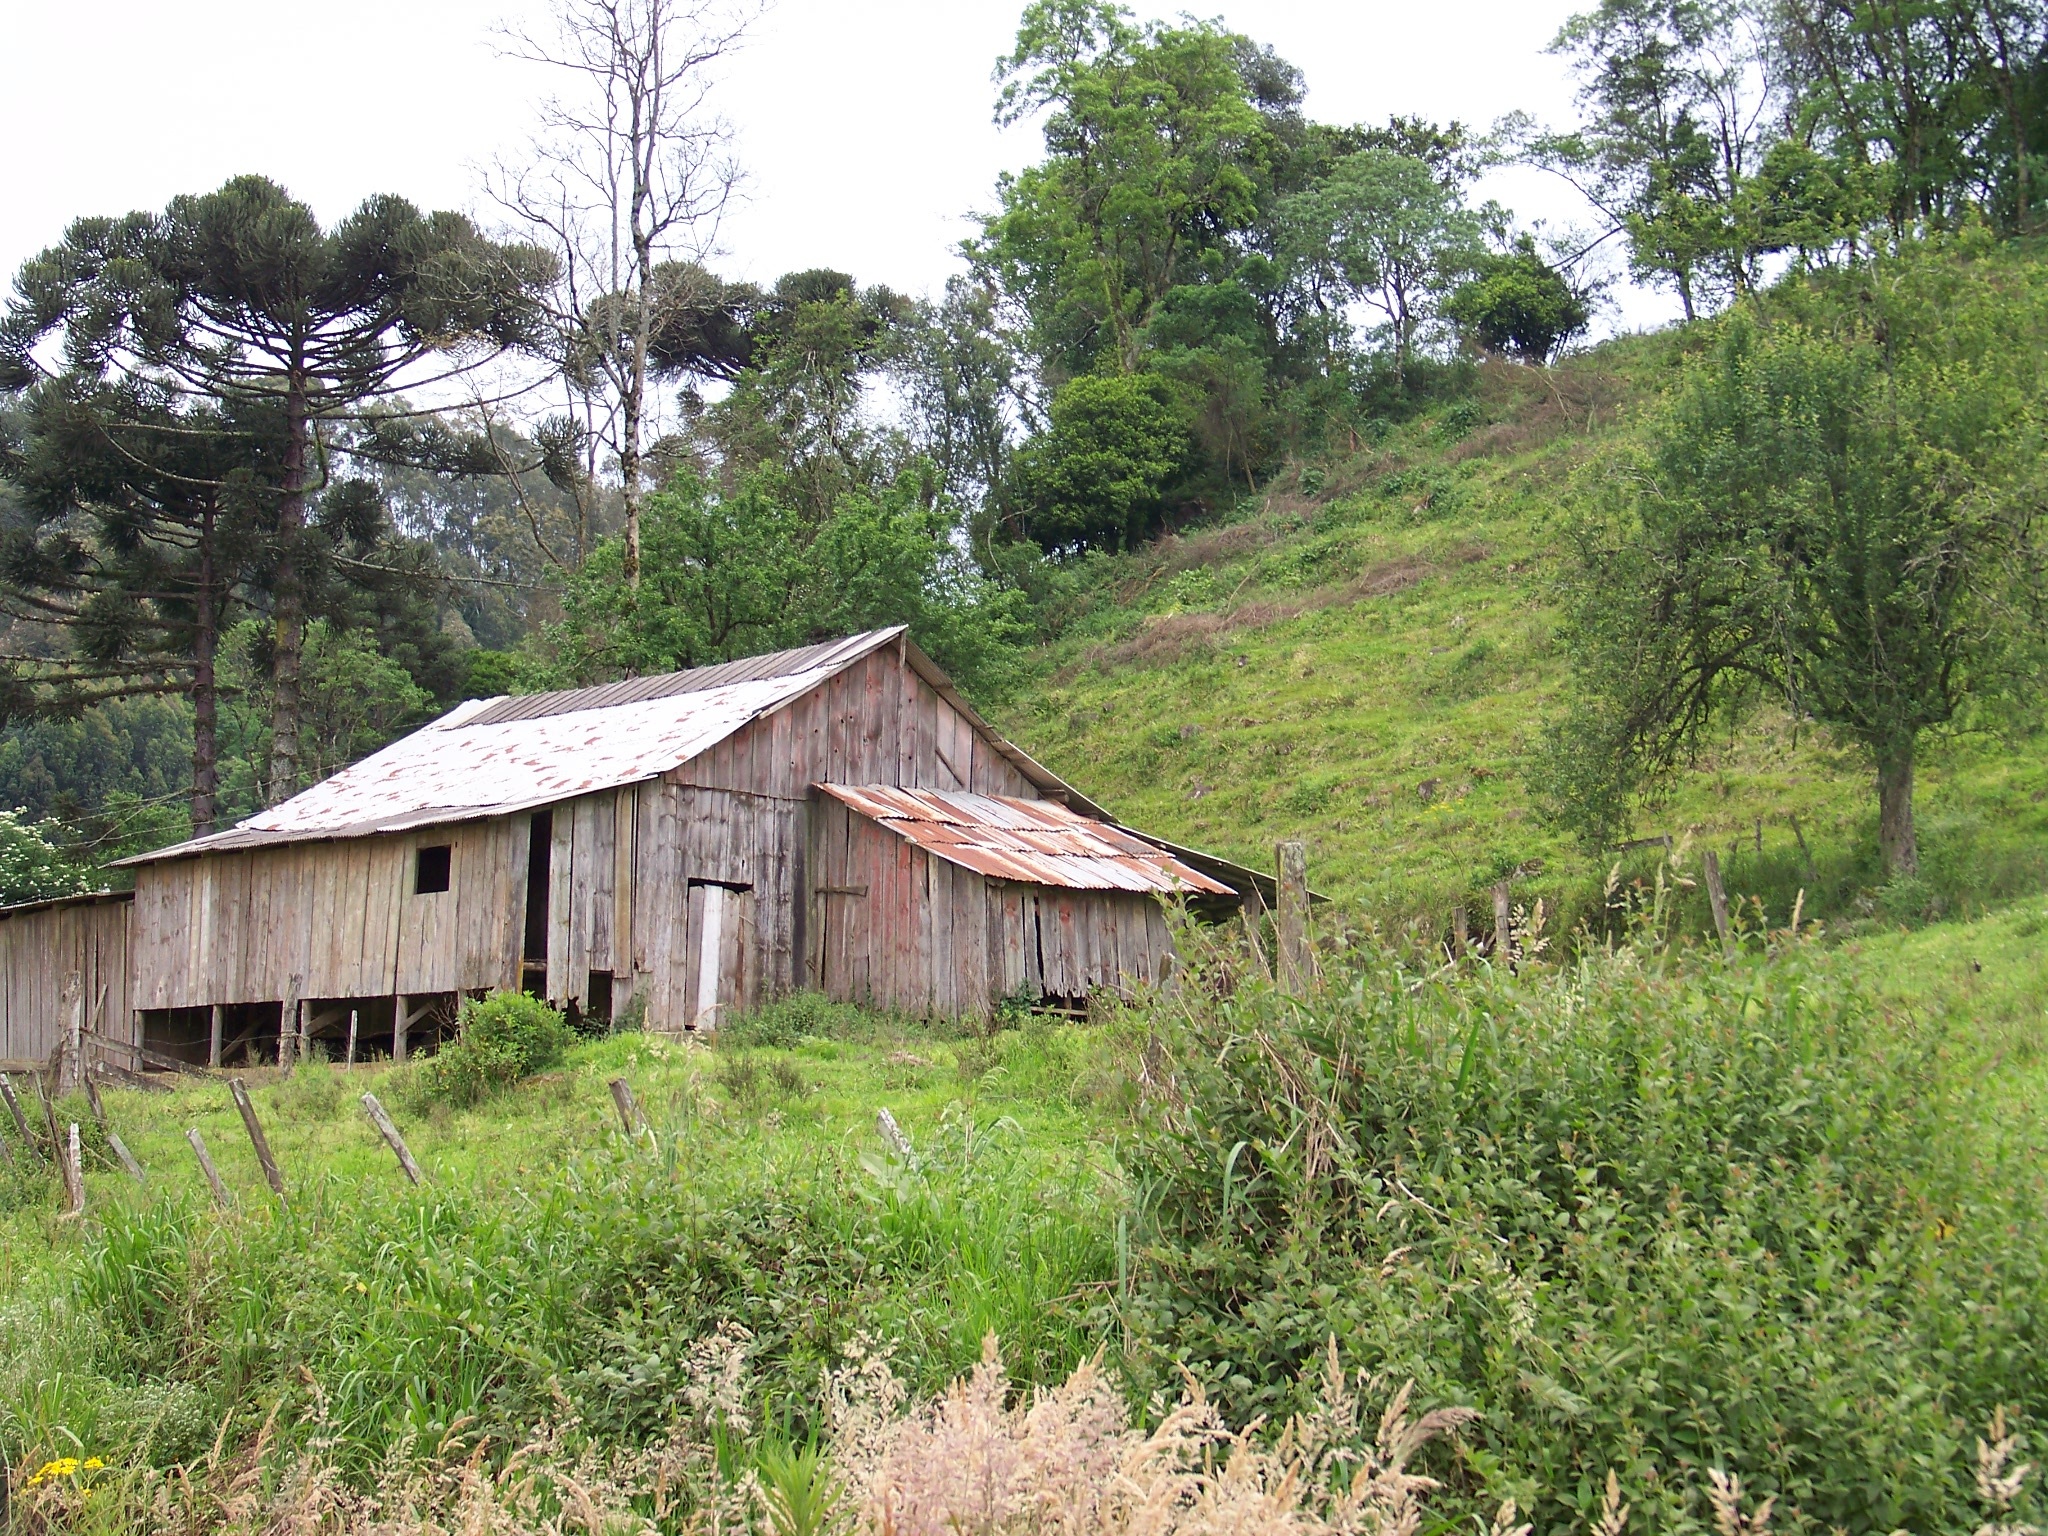
nature, farm, hut, village, shack, environment, green, jungle, cottage, plants, rural area, mato, land lot